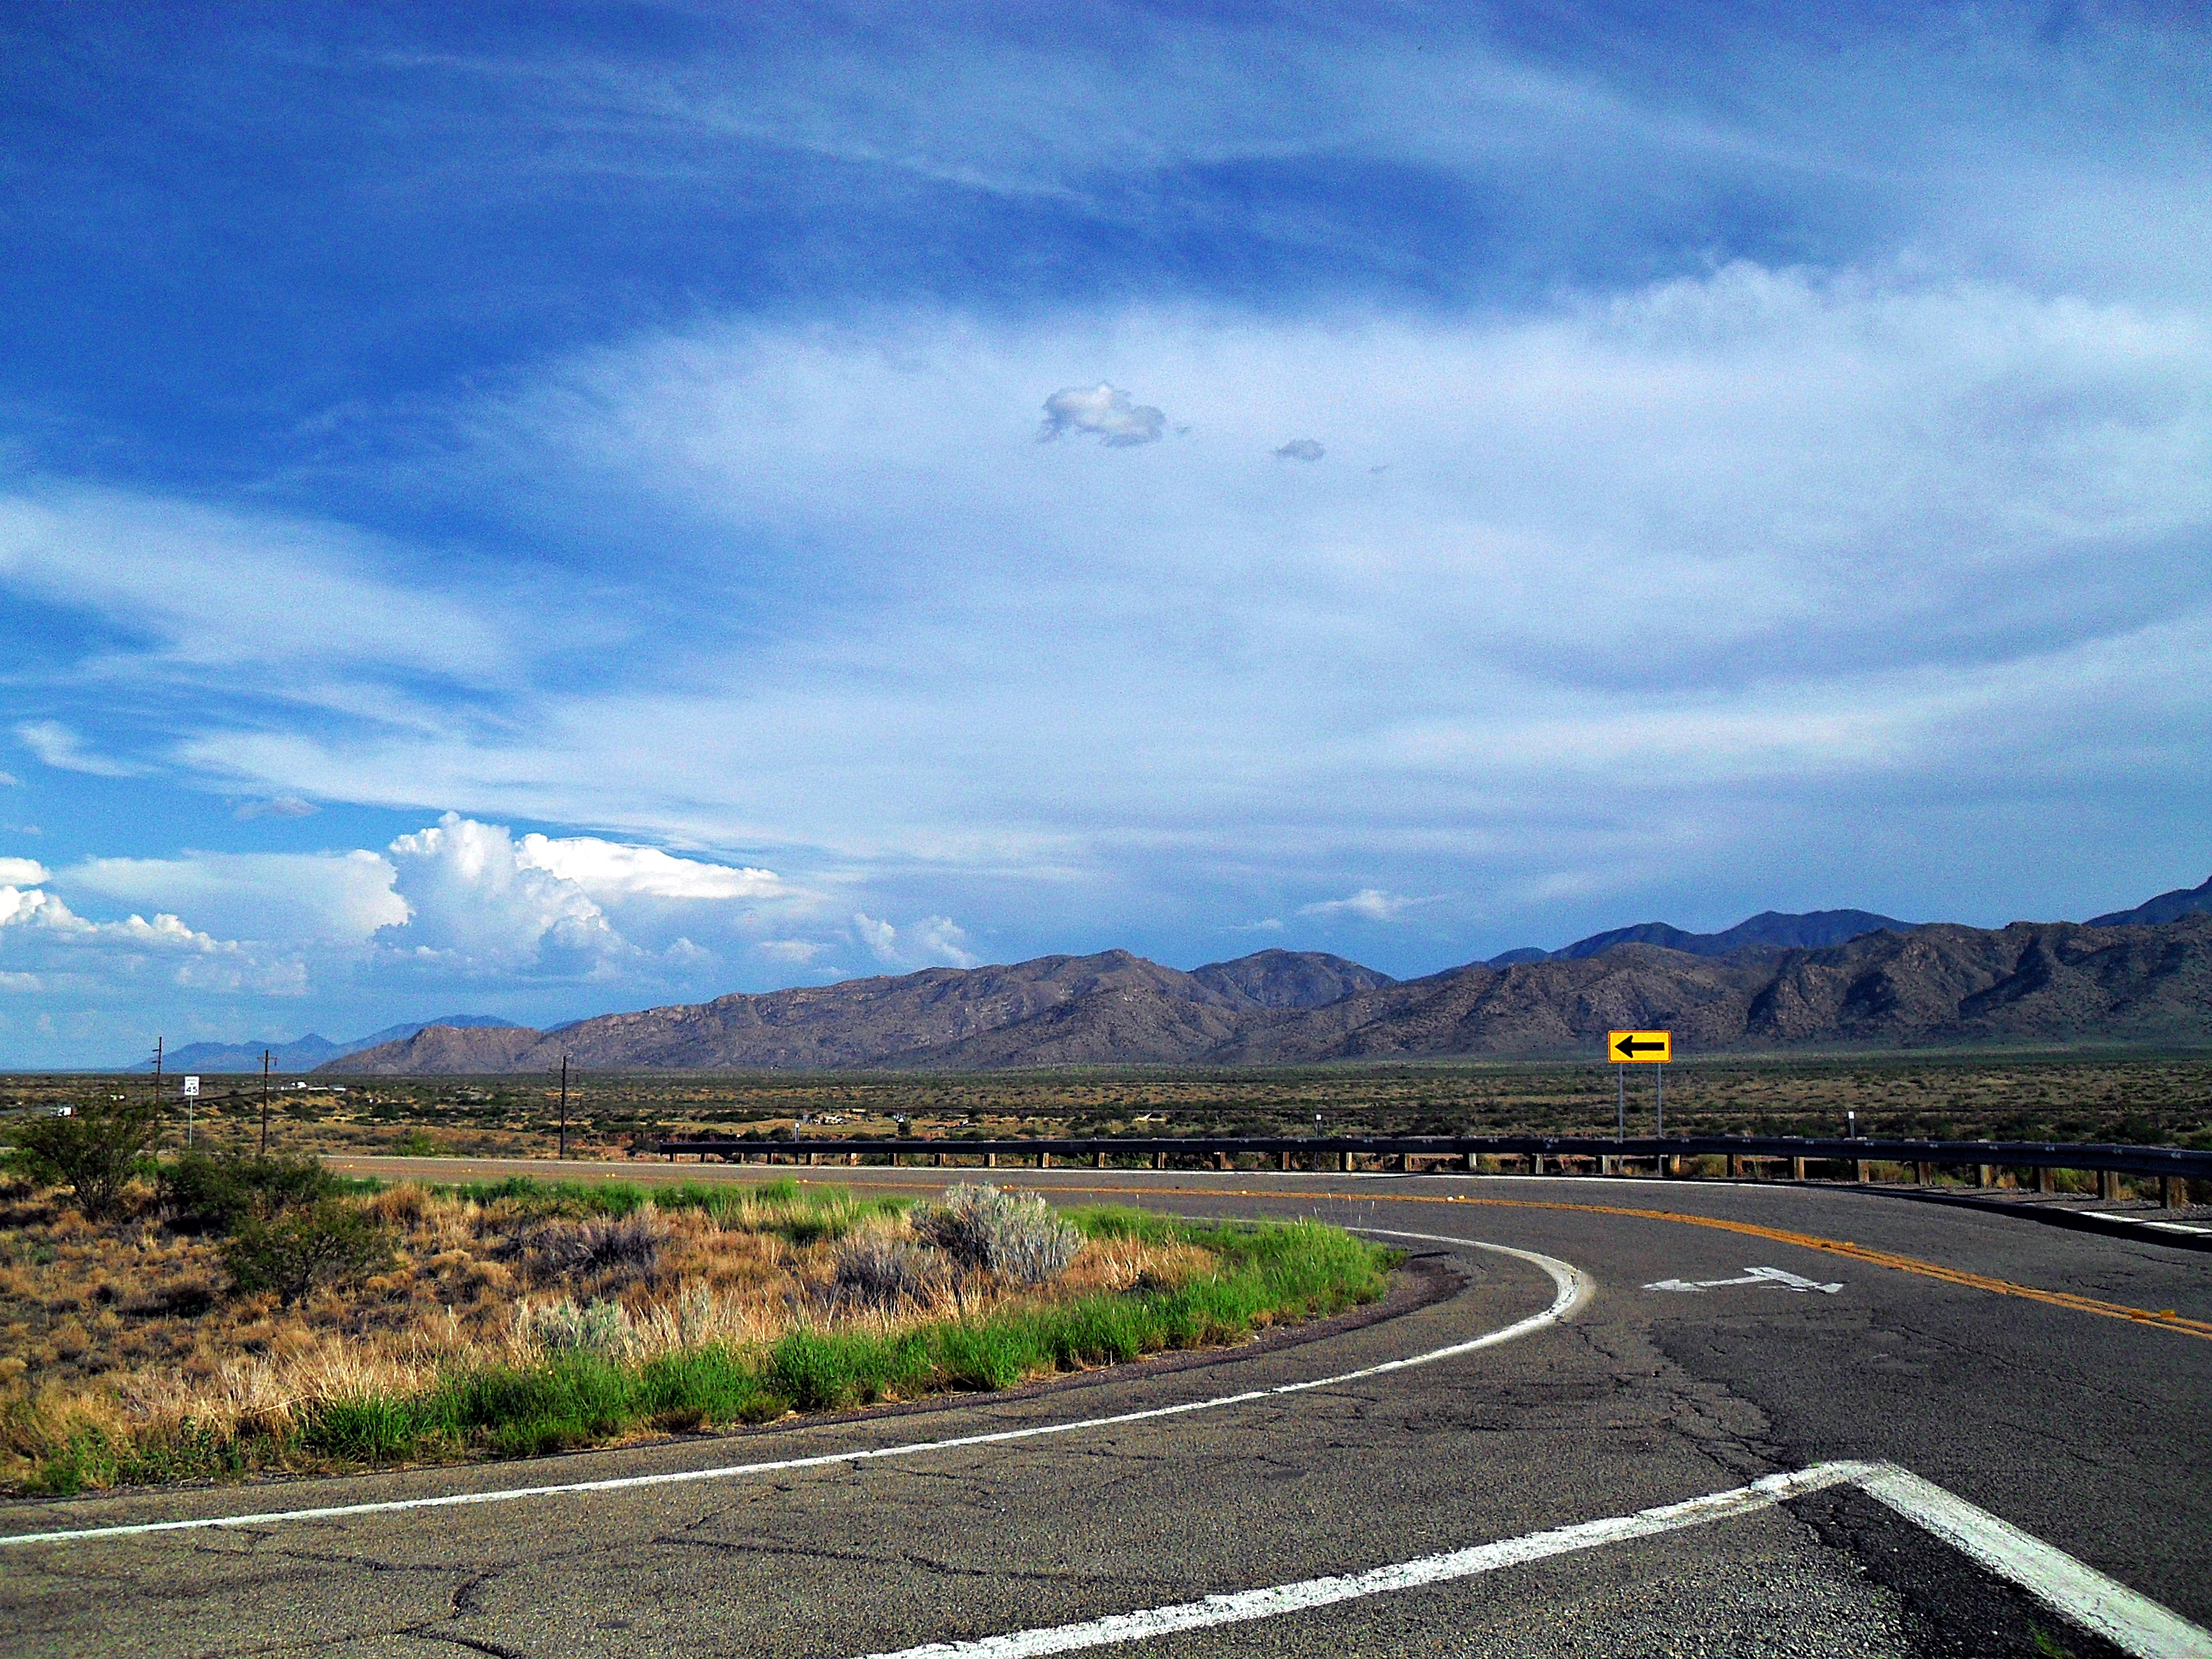
new mexico, usa, road, freeway, sky, highland, mountainous landforms, asphalt, highway, cloud, mountain, road surface, road trip, horizon, infrastructure, thoroughfare, shoulder, lane, mountain range, hill, ecoregion, landscape, line, plain, tree, rural area, mountain pass, valley, grassland, cumulus, fell, national park, steppe, meteorological phenomenon, nonbuilding structure, ocean, vacation, plateau, tourism, street